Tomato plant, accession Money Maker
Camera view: horizontal (90 deg, fisheye); turntable rotation: 150 degrees
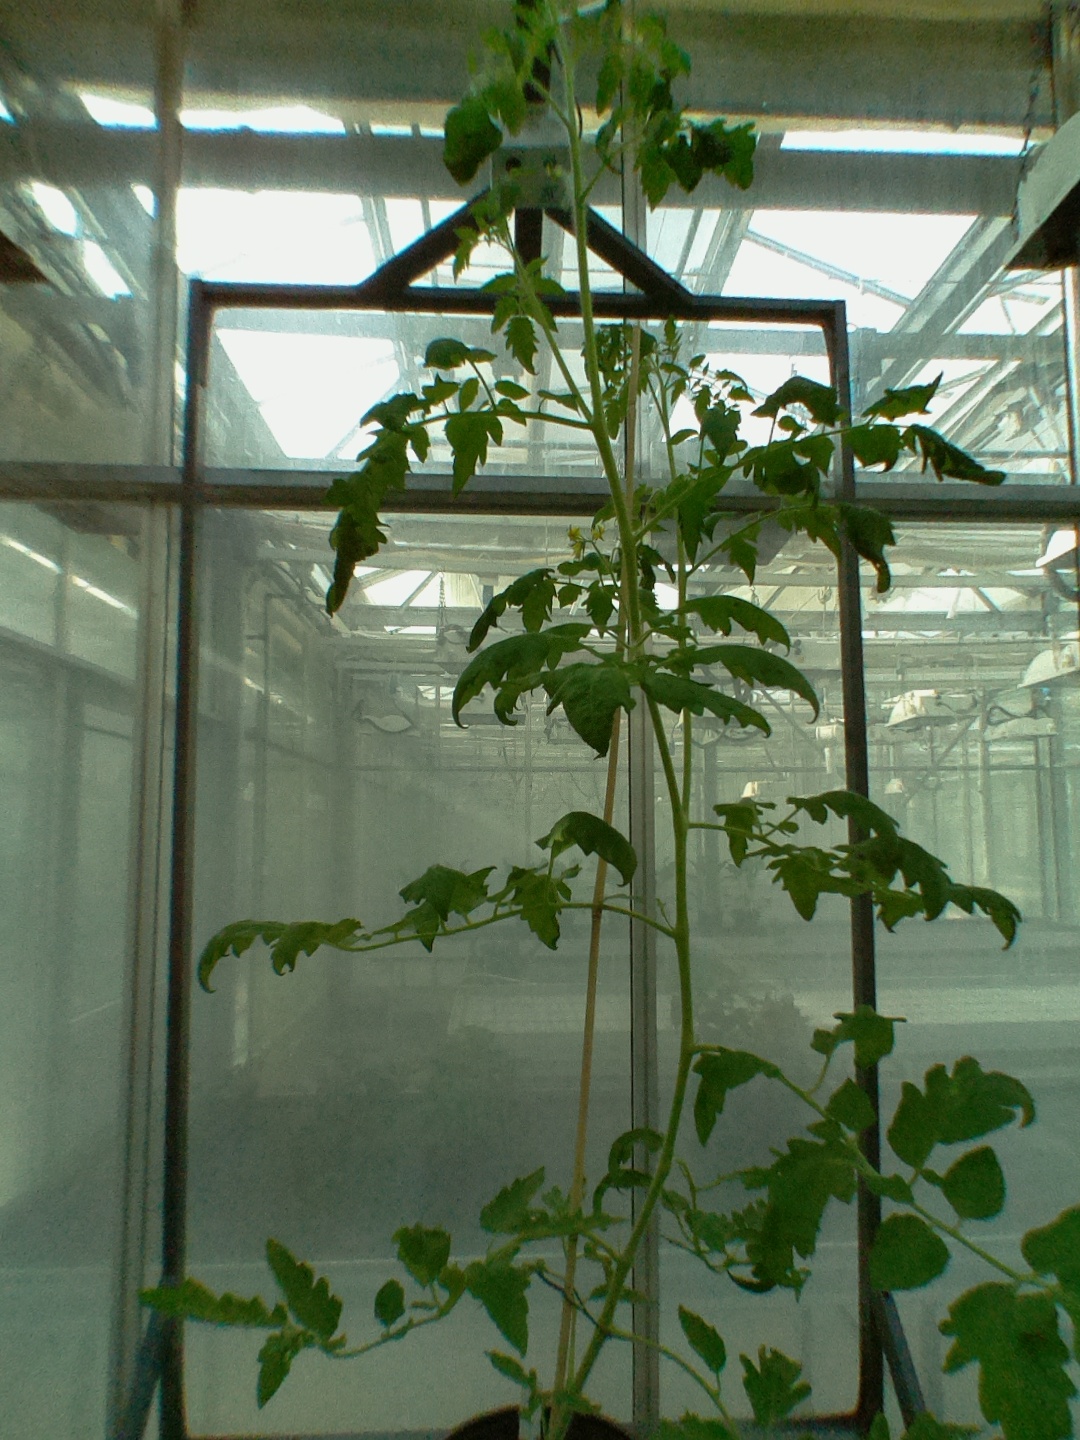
BBCH growth stage 65: Full flowering, 50%-60% of flowers open, first petals falling